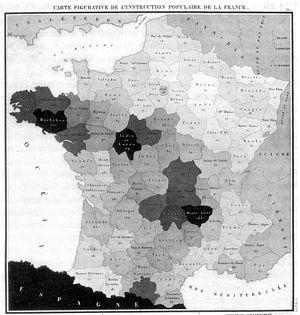
Carte figurative de l'instruction populaire de la France, par Charles Dupin, 1826
Une représentation graphique de données ou visualisation de données est un résumé visuel des données. Elle permet en un seul coup d'œil d'en saisir la tendance générale. Un des pionniers de l'usage moderne de la représentation graphique, semble avoir été Charles Joseph Minard, professeur puis super-intendant de l'École des ponts et chaussées, célèbre pour ses cartes figuratives et tableaux graphiques illustrant la campagne napoléonienne de Russie.
La Carte figurative de l'instruction populaire de la France est une carte thématique choroplèthe conçue en 1826 par l'ingénieur, mathématicien et homme politique français Charles Dupin et réalisée à Bruxelles par le lithographe Jean-Baptiste Collon. Elle est considérée comme une des toutes premières cartes thématiques jamais réalisées. Elle représente le taux d'élèves masculins scolarisés pour chaque département français.
Charles Dupin, né le 6 octobre 1784 à Varzy et mort le 18 janvier 1873 à Paris, est un mathématicien, ingénieur, économiste et homme politique français.
La sémiologie graphique est, de façon générale, l'ensemble des règles qui régissent la construction d'un système de signes ou langage permettant la traduction graphique d'une information. Depuis la parution de la Sémiologie graphique de Jacques Bertin en 1967, elle désigne surtout un ensemble standardisé des règles et de pratiques inhérentes à la représentation cartographique au-delà des travaux réalisés par Bertin.
Une carte choroplèthe est une carte thématique où les régions sont colorées ou remplies d'un motif qui montre une mesure statistique, tels la densité de population ou le revenu par habitant. Ce type de carte facilite la comparaison d'une mesure statistique d'une région à l'autre ou montre la variabilité de celle-ci pour une région donnée.